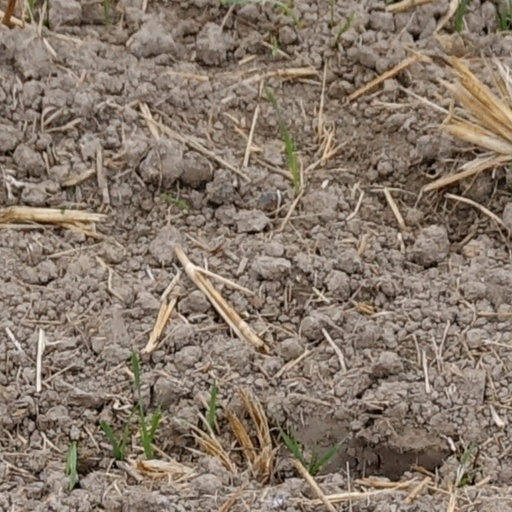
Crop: wheat